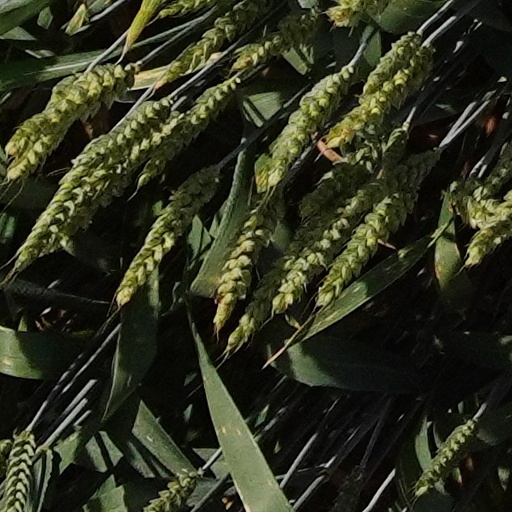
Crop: wheat